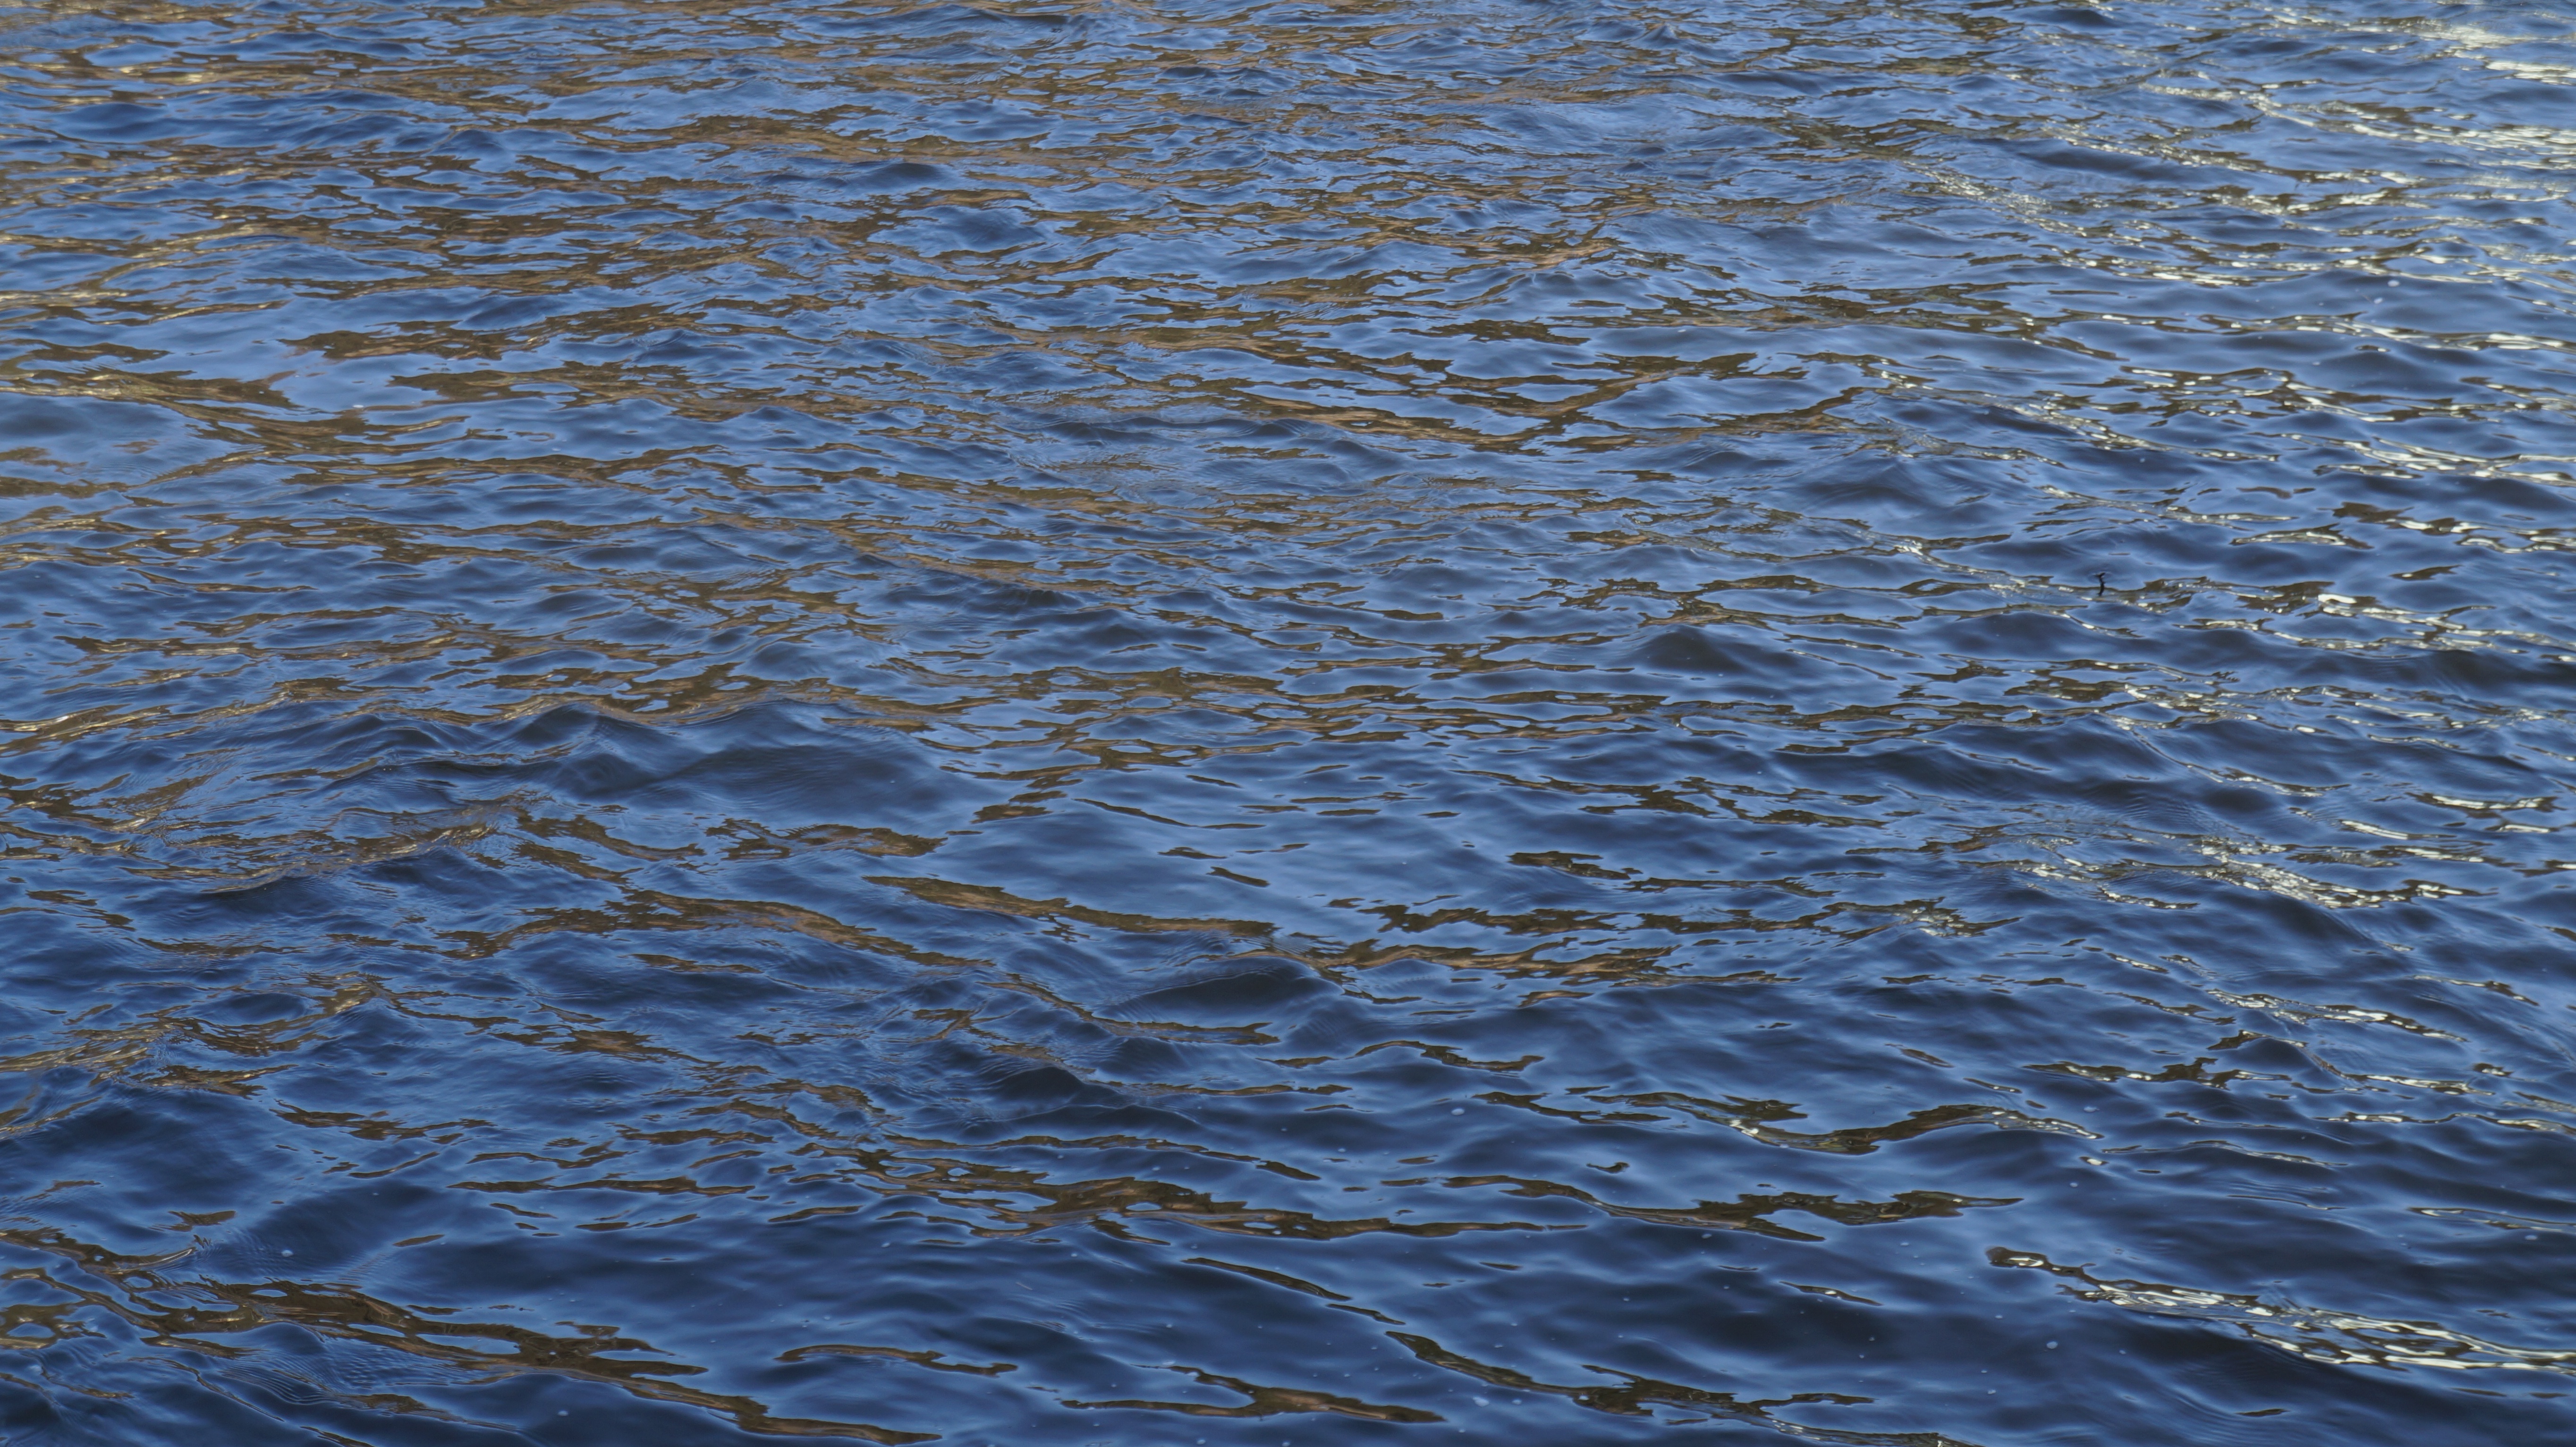
sea, water, ocean, sunlight, shore, wave, lake, wet, river, reflection, background, waters, wave motion, wind wave